Reggie (film)

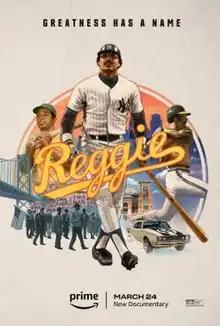

Reggie is a 2023 documentary film centered on American former professional baseball player Reggie Jackson, directed by Alex Stapleton. It was released on Prime Video on March 24, 2023.